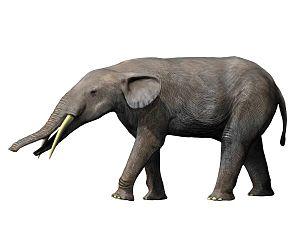
Gomphotherium est un genre éteint de la famille des Gomphotheriidae. Selon The Paleobiology database, Trilophodon est un synonyme de Gomphotherium.